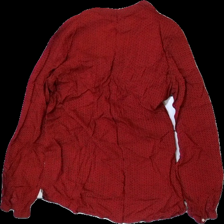
View: back
Type: Blouse
Category: Ladies
Brand: Esprit
Colors: Blue, Red
Material: 90% Viscose 10% Cont?
Pattern: Other
Cut: Regular
Size: 36
Season: All
Price range: 50-100
Recommended usage: Reuse
Description: Red and blue patterned blouse